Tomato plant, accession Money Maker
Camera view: bottom (45 deg); turntable rotation: 300 degrees
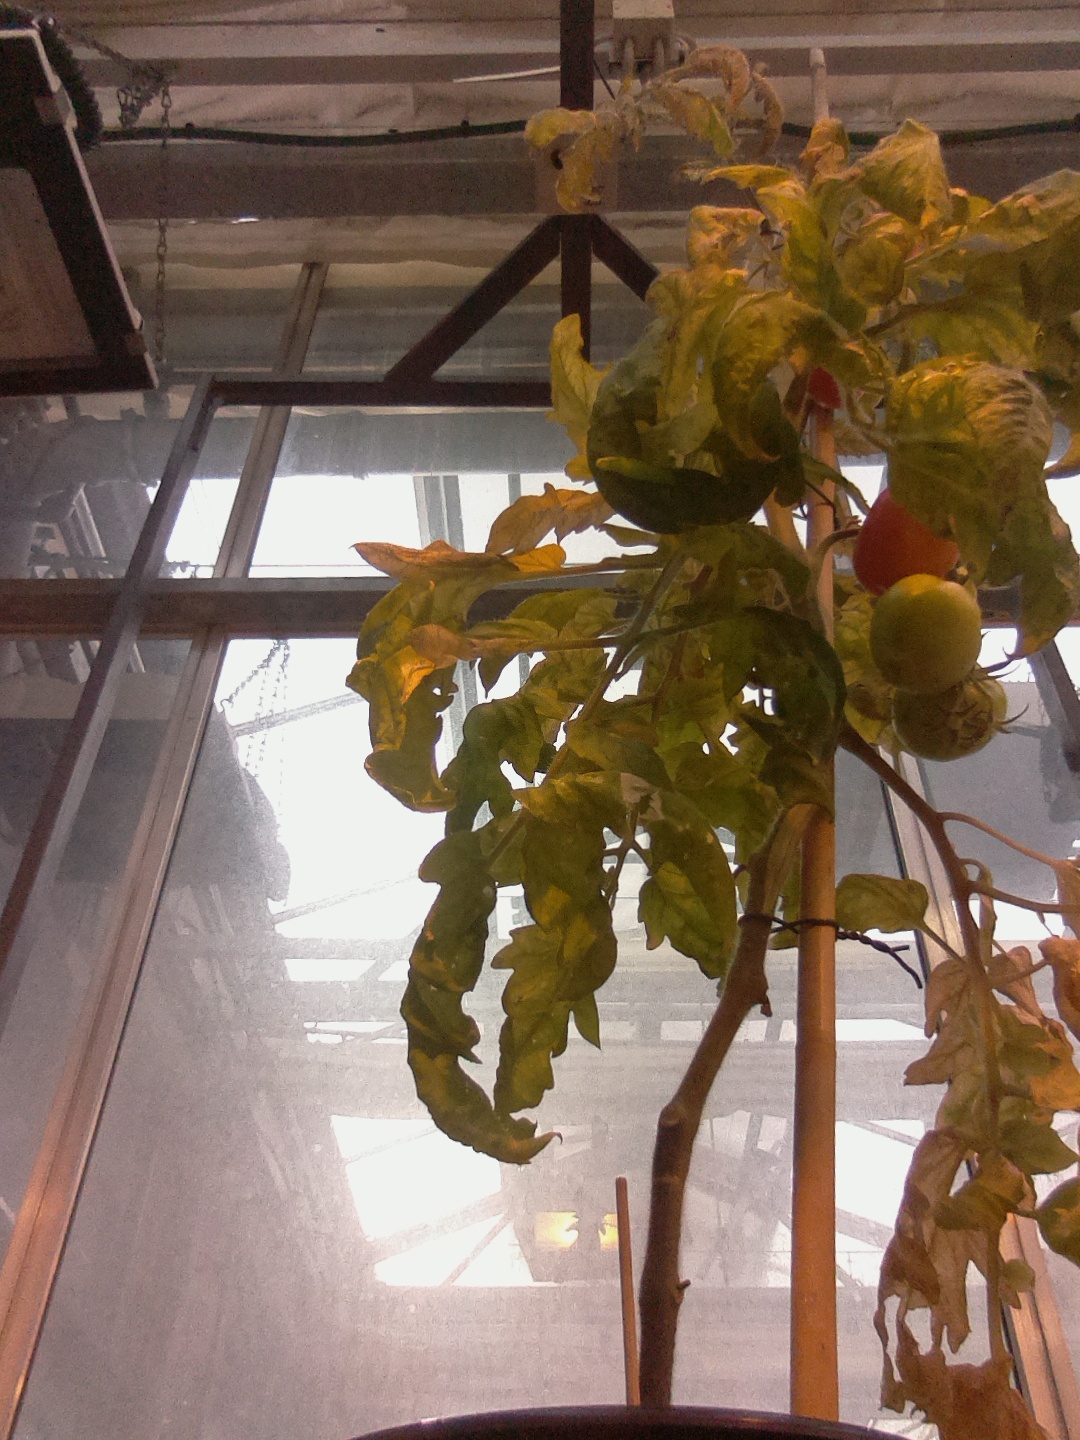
BBCH growth stage 83: 30%-40% of fruits show typical fully ripe color